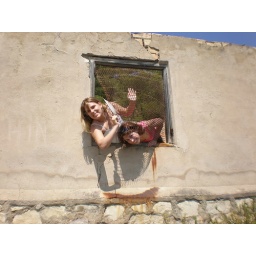
Erin and I out the window of the ruins of a house in Las Navajas.